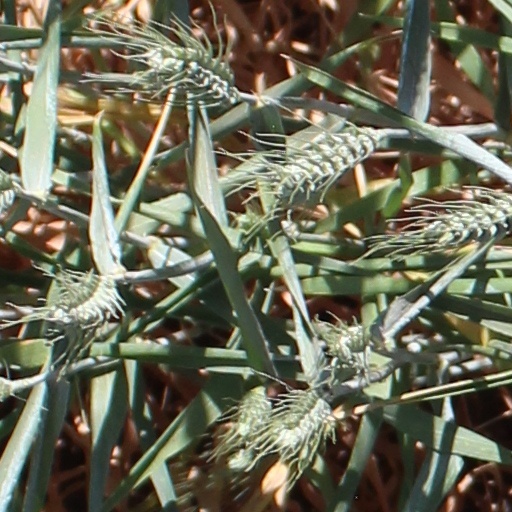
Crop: wheat